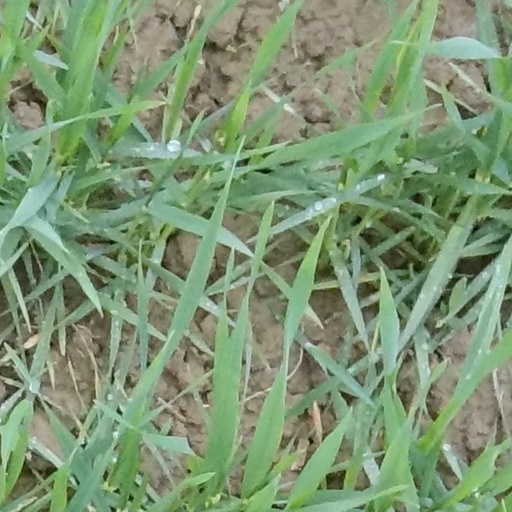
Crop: wheat